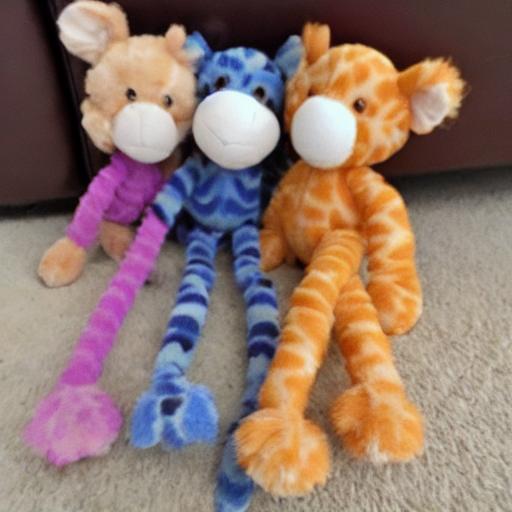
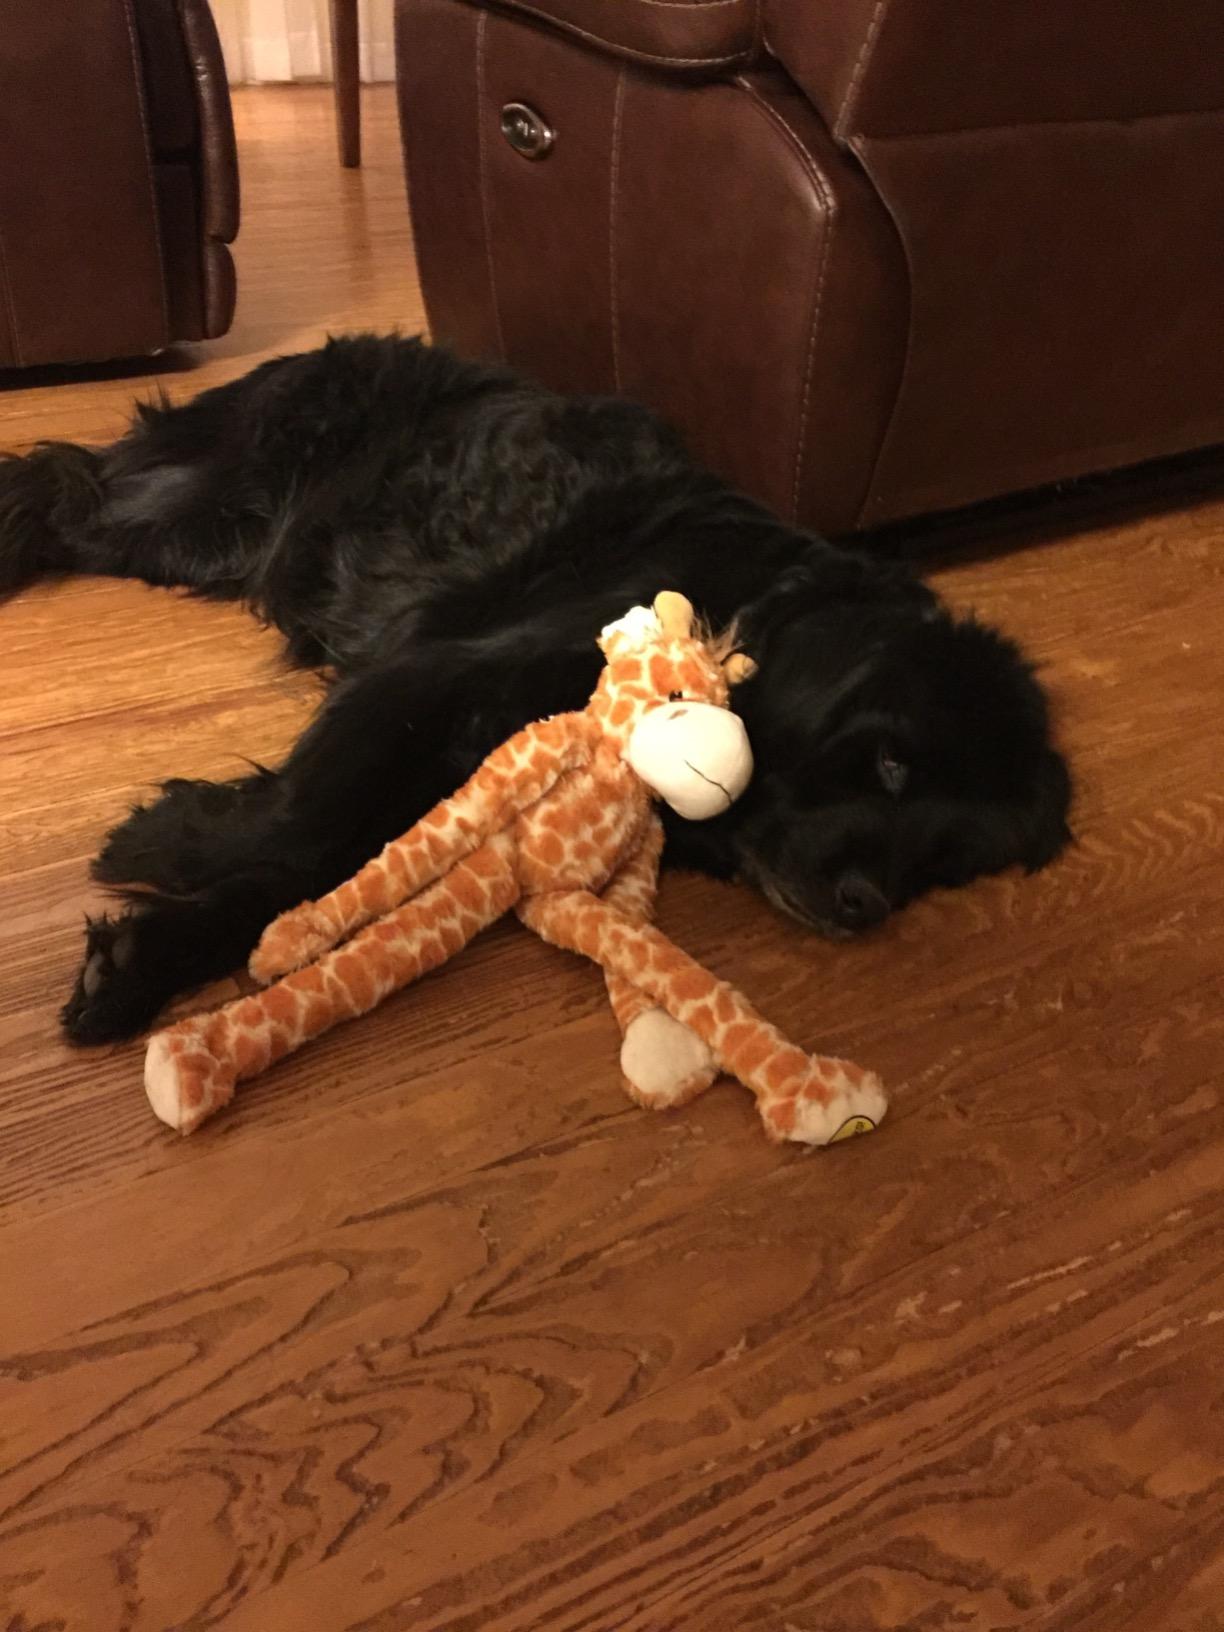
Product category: items_toy
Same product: no